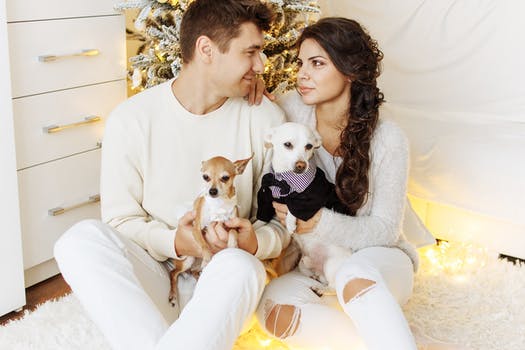
Label: No Watermark